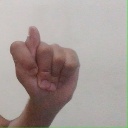
अक्षर: ट